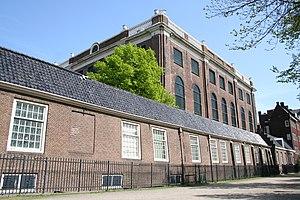
Daniël Stalpaert était un architecte néerlandais du siècle d’or.
La Synagogue portugaise, également connue sous les noms d'Esnoga ou de Snoge, est une synagogue séfarade du XVIIᵉ siècle, située à Amsterdam aux Pays-Bas.